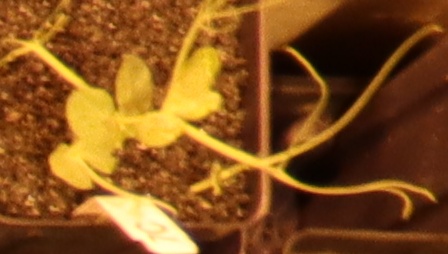
Label: Field Pea